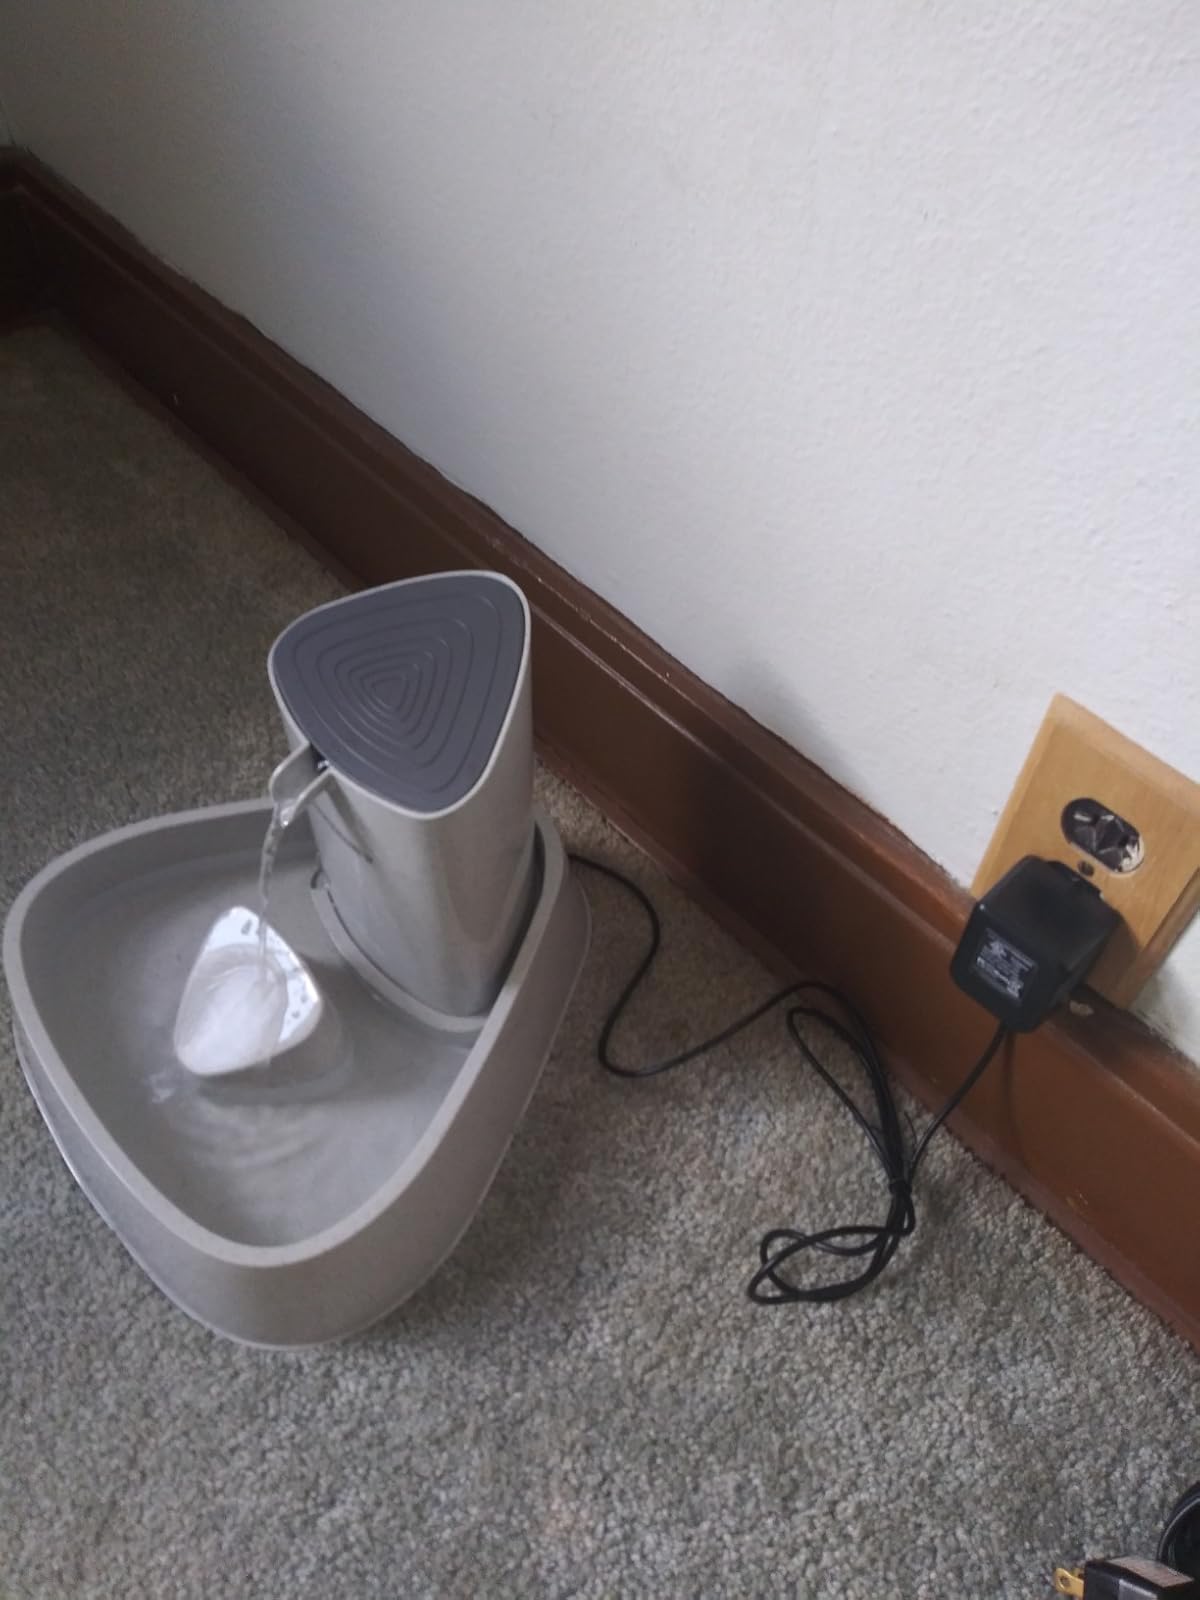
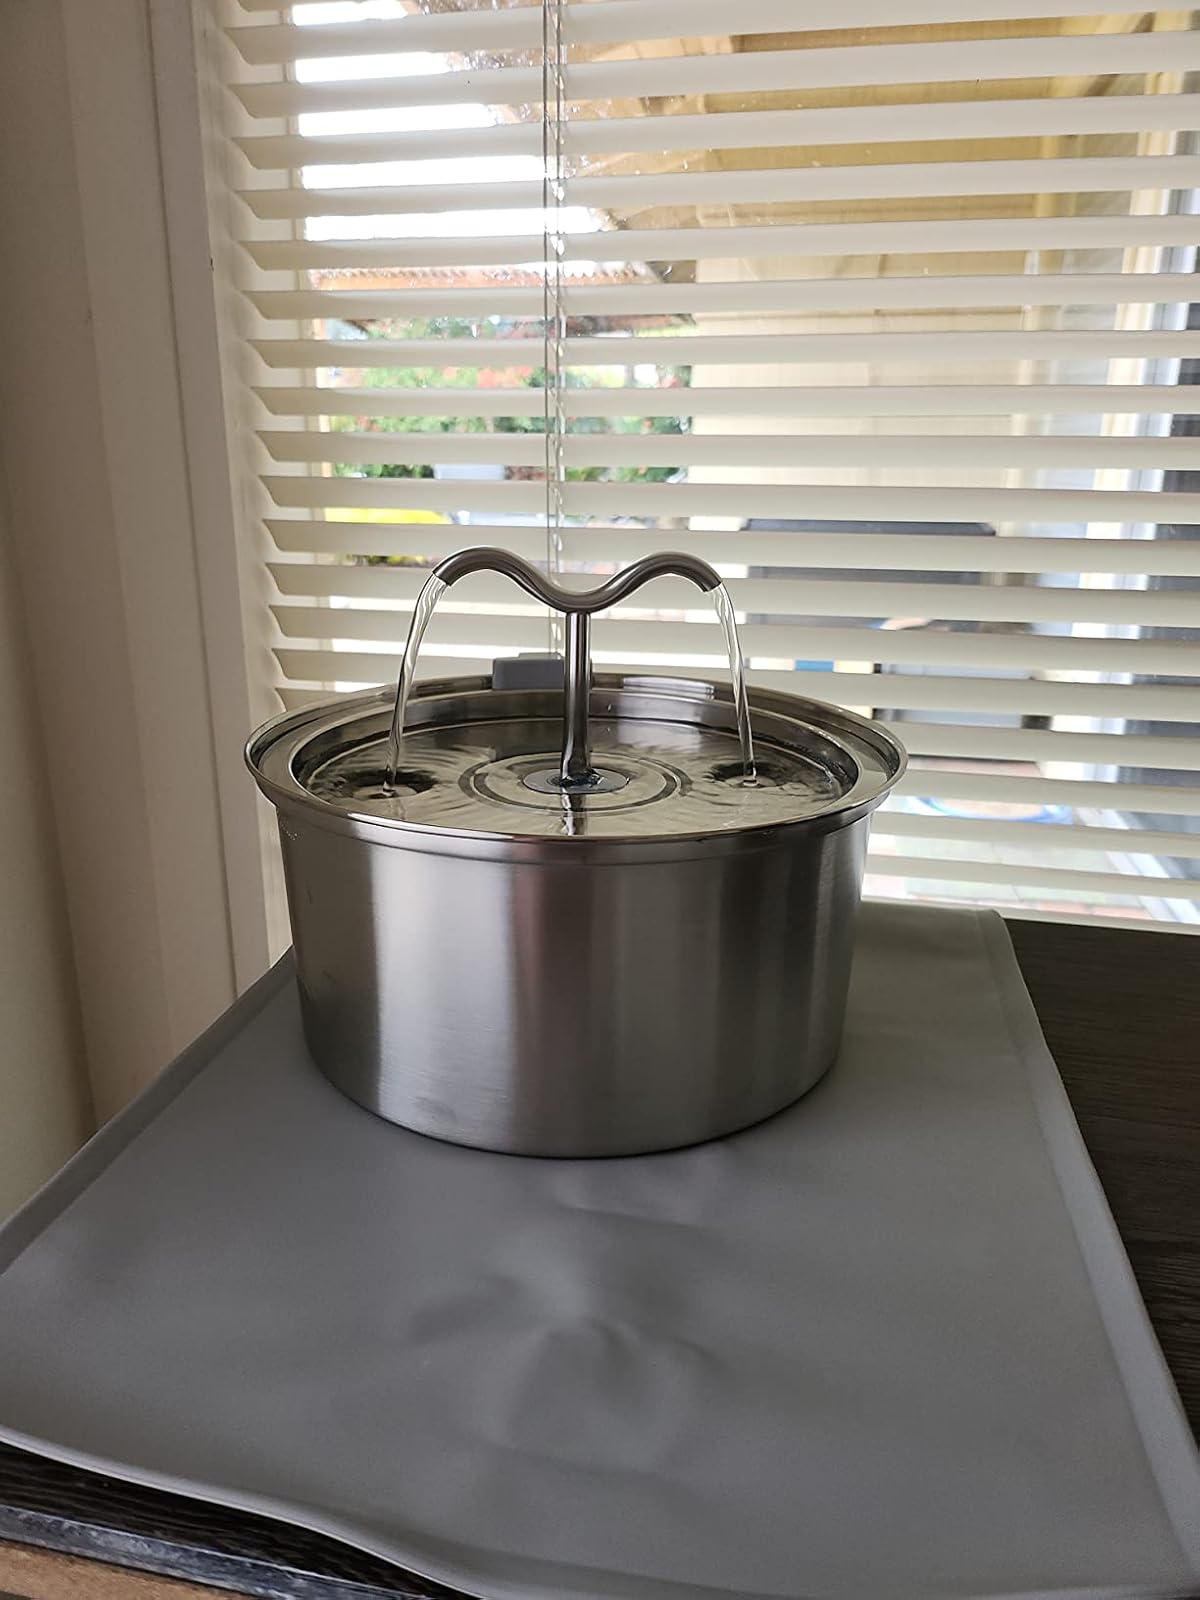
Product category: items_bowl
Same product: no